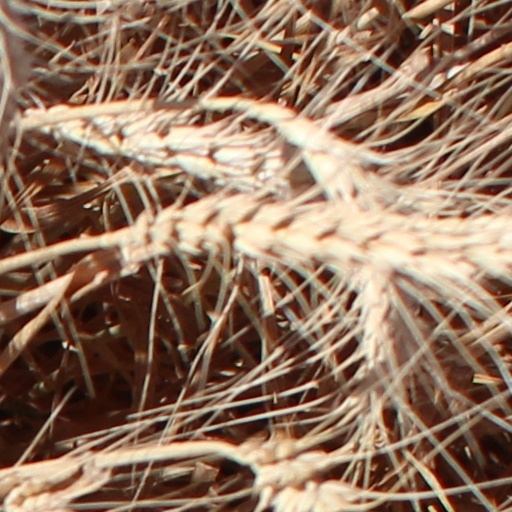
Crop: wheat